Orchard Place, Des Moines, Iowa

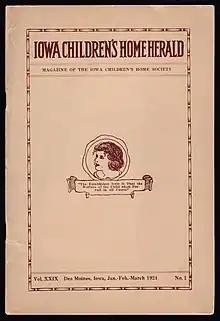
Iowa Children's Home Herald

The Benedict Home was established by the WCTU in Des Moines in 1882 as a home for unwed mothers. The women and girls living in the home signed a contract to stay in the home for one year. They were provided with a room, food and Christian Spiritual guidance emphasizing temperance. The home was named for Mrs. Lovina B Blackmarr Benedict, known as "Mother Benedict."